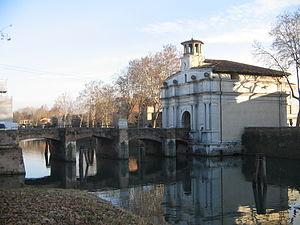
Le canale Piovego est un canal artificiel de la province de Padoue en Italie du nord. Dérivé du fleuve Bacchiglione, long d’environ 10 km, était aux siècles passés une importante voie de communication entre Padoue et Venise.